Colorado State Highway 67

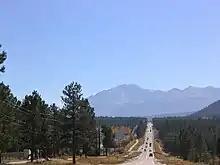
SH 67 near Woodland Park with Pikes Peak in the background

SH 67 begins at its southern terminus with State Highway 96 in Wetmore, Colorado. It proceeds north into Fremont County and the city of Florence, where it is signed as Robinson Avenue to State Highway 115 (Main Street) and overlaps the highway for half a mile west before turning north again, signed as Pikes Peak Avenue. The highway crosses the Arkansas River on its way out of the city and continues northward to a junction with U.S Route 50 adjacent to Fremont County Airport. The state portion of the highway ends at U.S. Highway 50 and becomes the county-maintained Phantom Canyon Road (CR 67 in Fremont County), carrying the Gold Belt Byway through Phantom Canyon.